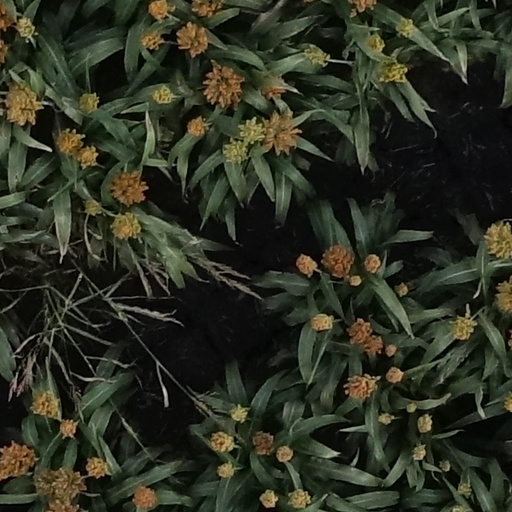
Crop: sorghum